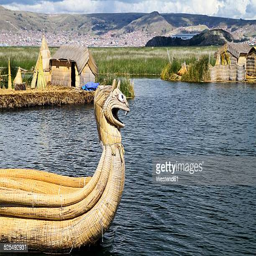
typical boat made of reed